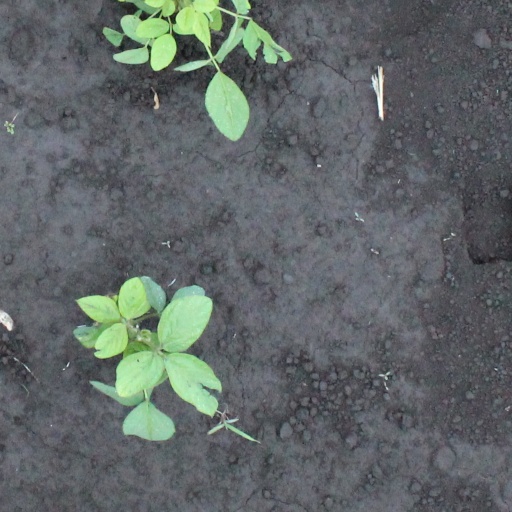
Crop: soybean